Sangeet Fowdar

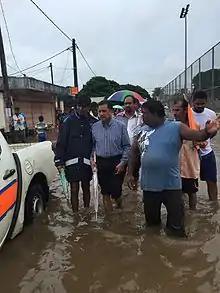
Fowdar in his constituency during the Mauritian floods of 2016

Fowdar joined the Mauritian Militant Movement in 1996 and was elected to serve as a member of parliament in 2000 in Constituency No 9, Flacq & Bon Accueil. He became a cabinet minister in the coalition government of the Militant Socialist Movement and the Mauritian Militant Movement in a power sharing deal.